Epson HX-20

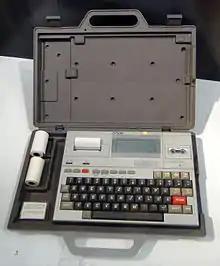
The Epson HX-20 in its transport case with two spare paper rolls

Epson advertised the HX-20 with a photograph and photo editing of the computer on two facing magazine pages with the headline "Actual size".